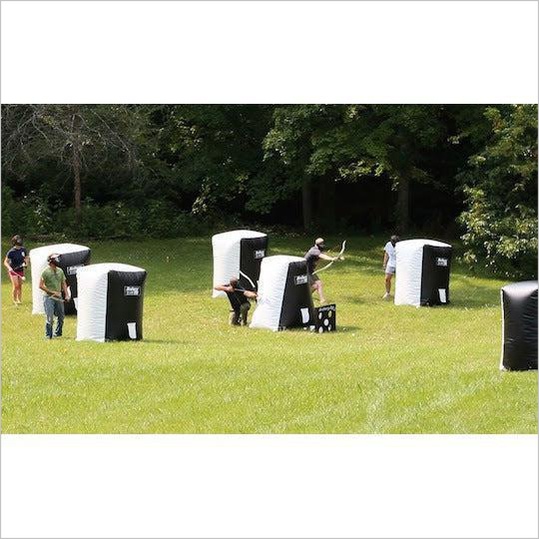
Archery Tag Equipment, Archery Tag Equipment
Equip yourself for thrilling battles with our Archery Tag Equipment! Perfect for adrenaline-pumping matches, our gear ensures safety and excitement for players of all skill levels. Get ready to experience the thrill of archery tag like never before. Let the games begin! Product name: Archery tag equipment, archery tag equipment for sale (for 6 people game) Size (LxWxH): 6pcs 1.6m inflatable archery bunker Colors: black and white Material: PVC Delivery way: by Express(Fedex,UPS,DHL & TNT) Shipping Cost: Shipping is free to countries in Europe, America , Canada, Australia and Asia. Age recommendations: None Certificates: CE/UL/SGS Logo printing: Free Warranty: 1 year Import duties: Not inclusive of the product price. Has to be incurred separately by the customer Descripiton: The material of archery tag equipment is very high and it is imported from abroad. you can believe the quality of material. it is very popular. Certificate Factory
Brand: Inflatable-Zone
Category: Sporting Goods > Outdoor Recreation > Hunting & Shooting > Archery > Archery Accessories > Archery Range Accessories